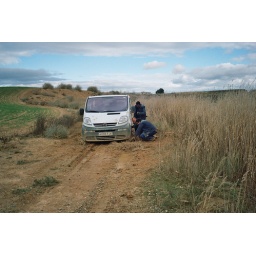
stranding in dirty roads (Navarra countryside)